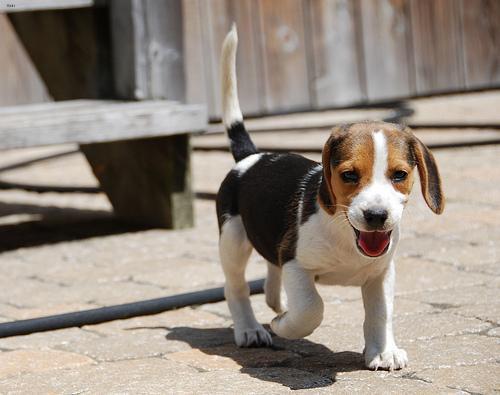
beagle